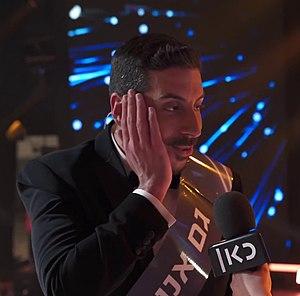
Kobi Marimi, né le 8 octobre 1991 à Ramat Gan en Israël, est un chanteur israélien. Il a été révélé par sa victoire dans l'émission de télé-crochet HaKokhav Haba, version israélienne de Rising Star, ce qui lui a valu de représenter Israël au Concours Eurovision de la chanson 2019 à Tel Aviv. La chanson qu'il y interprète s'intitule Home.